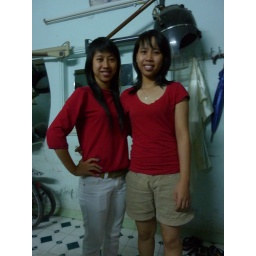
Two girls in red